Generoso Pope

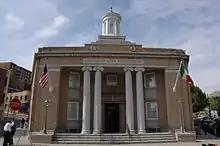
The Generoso Pope Foundation in Tuckahoe, New York

Generoso Pope arrived in the United States as "Generoso Papa" at age fifteen as a steerage passenger on the S/S "Madonna" in May 1906; he settled in New York City and found work carrying water for construction crews for $3 a week. He rose to construction supervisor and, eventually, owner of Colonial Sand & Stone, which was the largest sand and gravel company in the world.